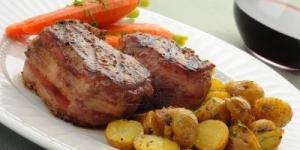
asado de carne